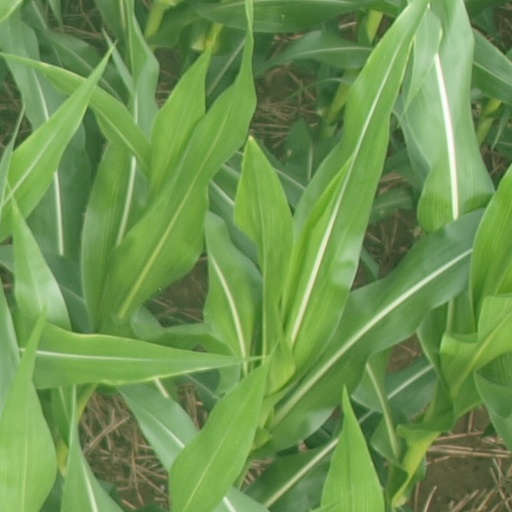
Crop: maize; corn